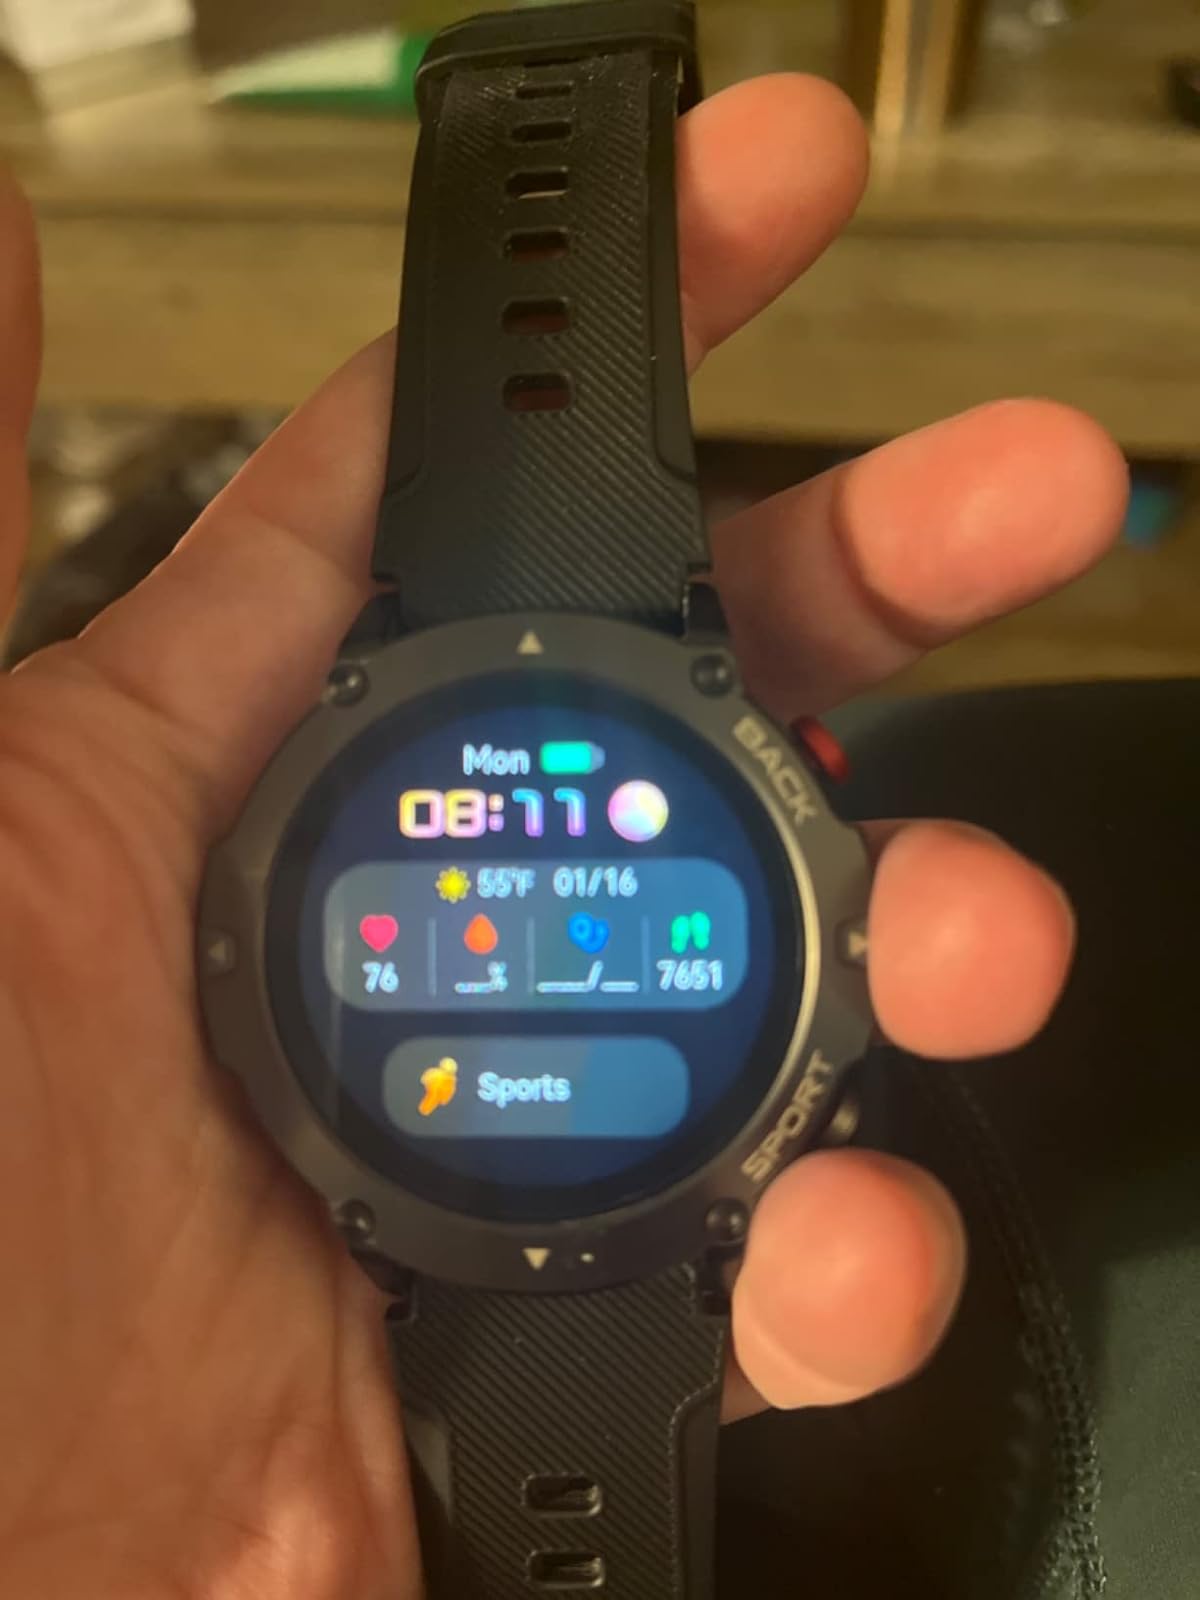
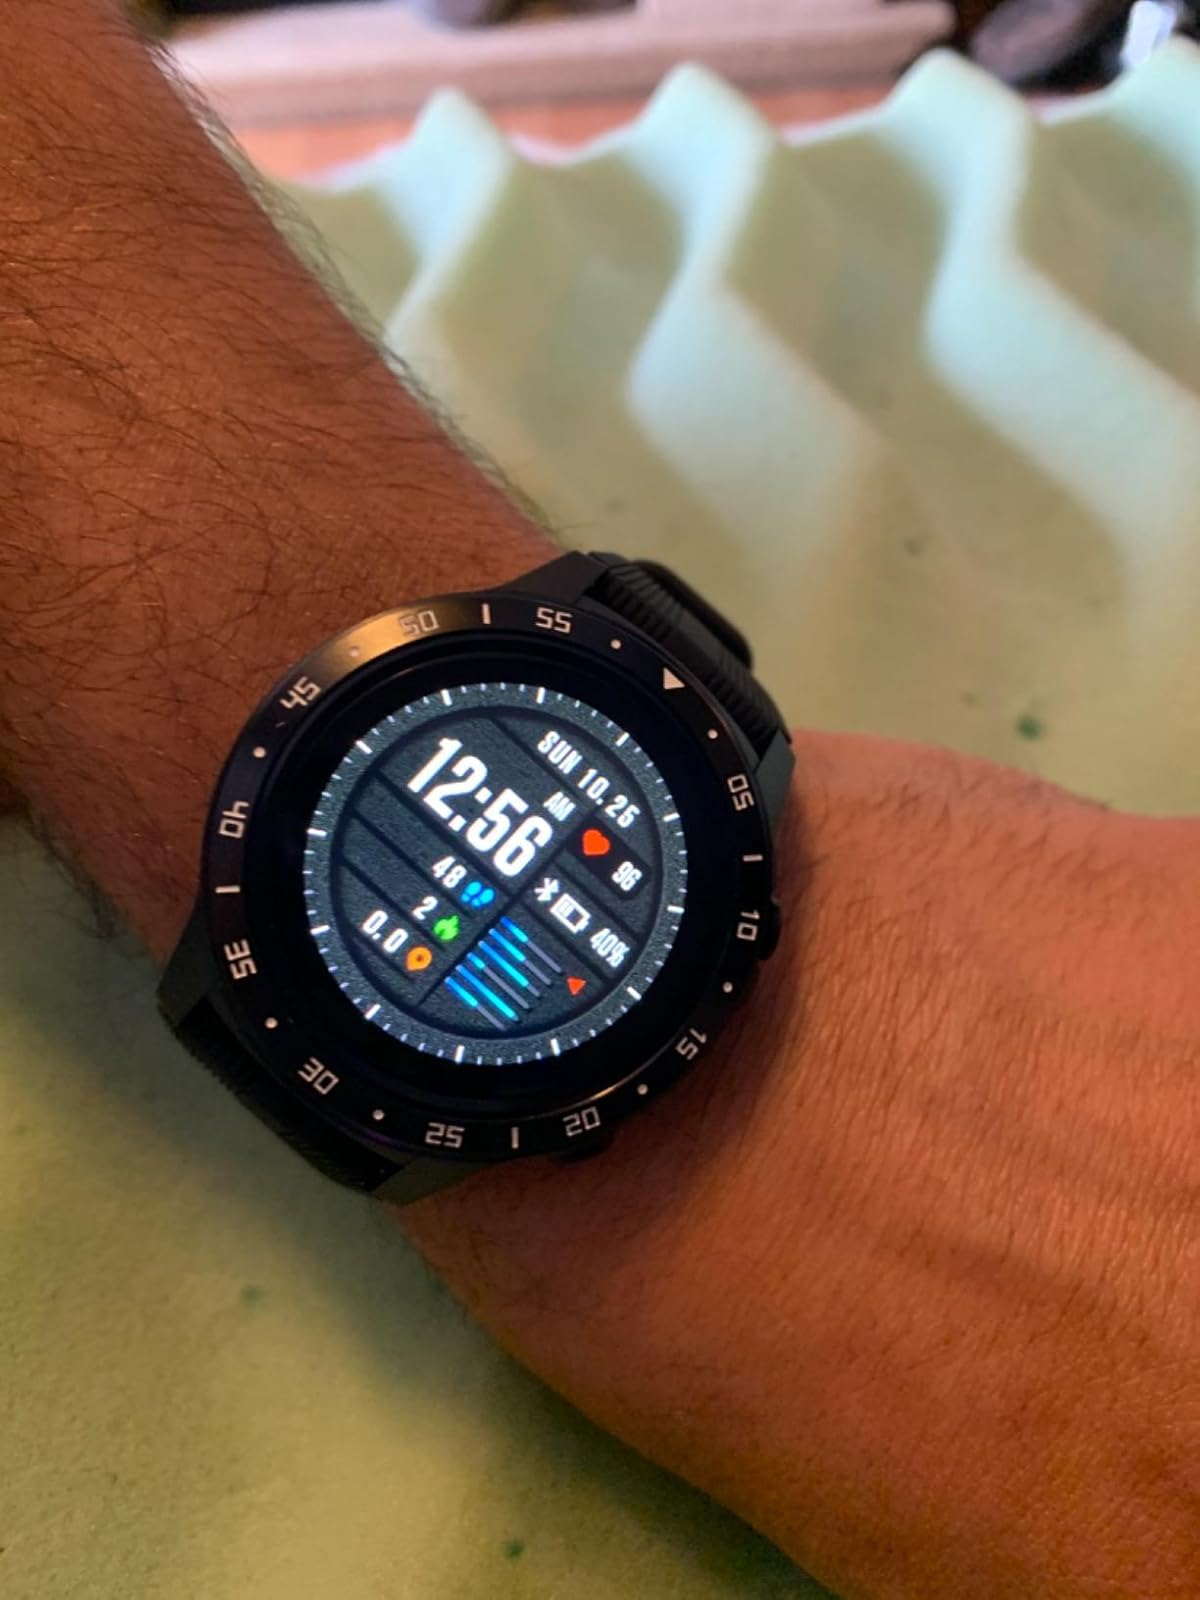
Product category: smartwatch
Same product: no